House cricket

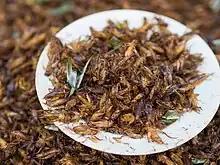
Deep-fried house crickets sold as food at a market in Thailand

The house cricket is an edible insect. It is farmed in South-East Asia and parts of Europe and North America for human consumption. In Asia, it is said to become more popular than many native cricket species due to what consumers claimed was their superior taste and texture. Dry-roasting is common and is considered the most nutritious method of preparing them, though they are often sold deep-fried as well. Farmed house crickets are mostly freeze-dried and often processed into a powder known as cricket flour. In Europe, the house cricket is officially approved for use in food products in Switzerland (since 2017) and in the European Union member states (since 2022). In the EU, the house cricket was approved as novel food in frozen, dried and powdered forms with the "Commission Implementing Regulation (EU) 2022/188 of 10 February 2022". Before that, the European Food Safety Authority had published a safety assessment on August 17, 2021, stating that frozen and dried formulations from whole house crickets are safe for consumption.